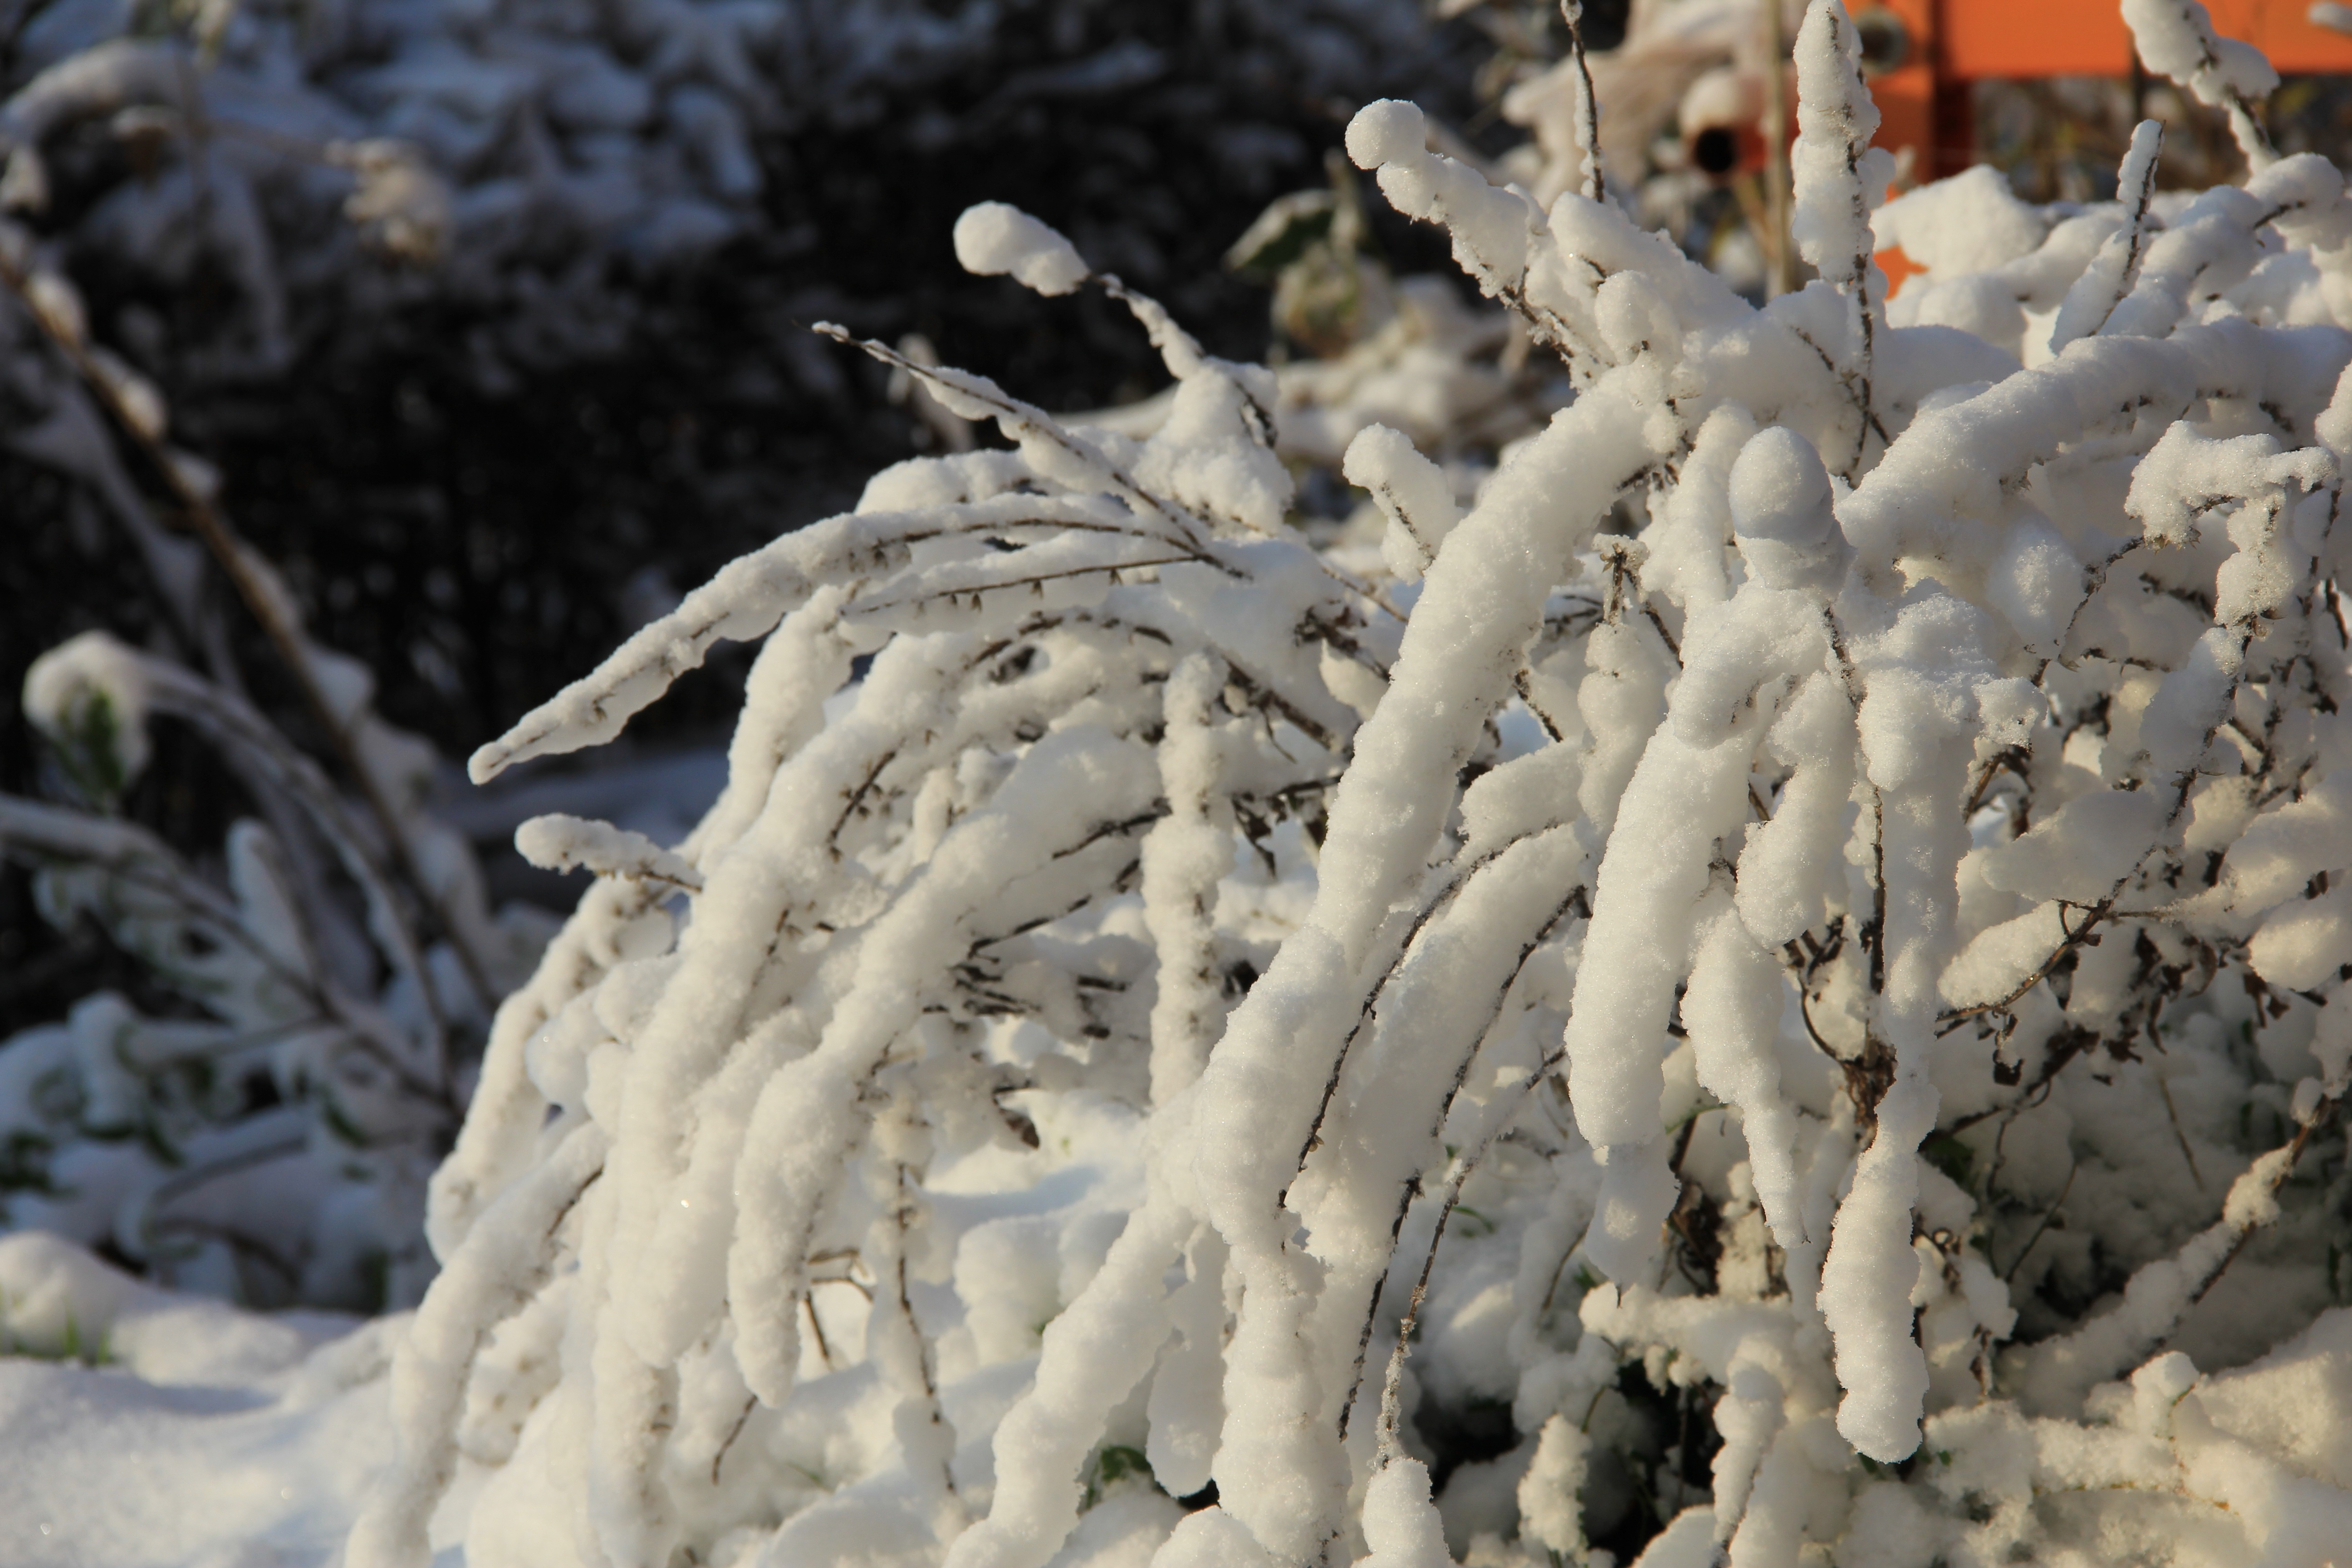
nature, branch, snow, winter, sunlight, frost, ice, weather, season, freezing, geological phenomenon